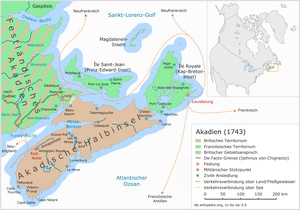
Acadie (1743)